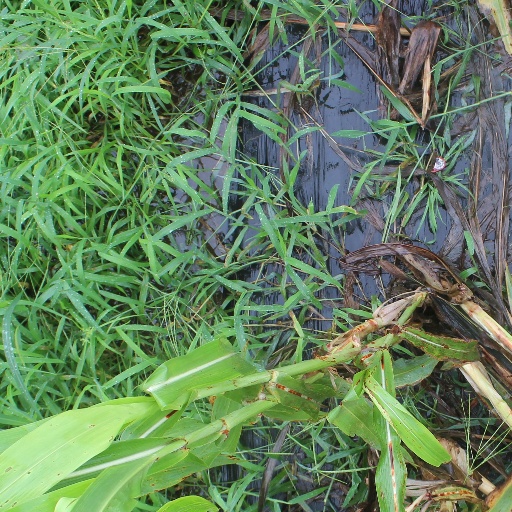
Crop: sorghum